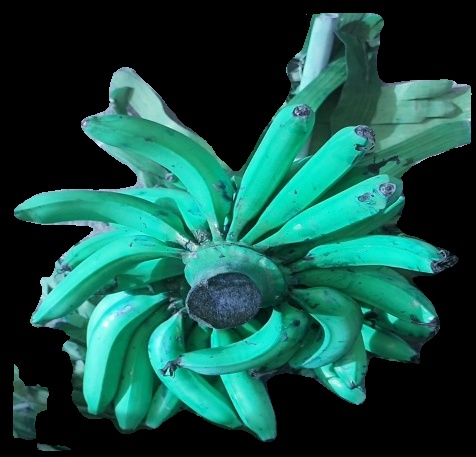
Variety: pachbale
Grade: grade3